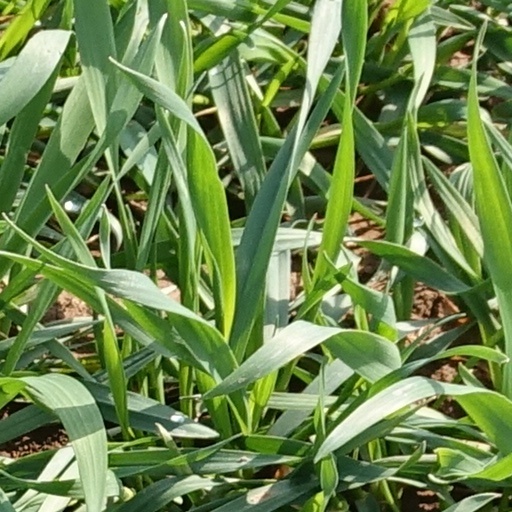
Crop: wheat